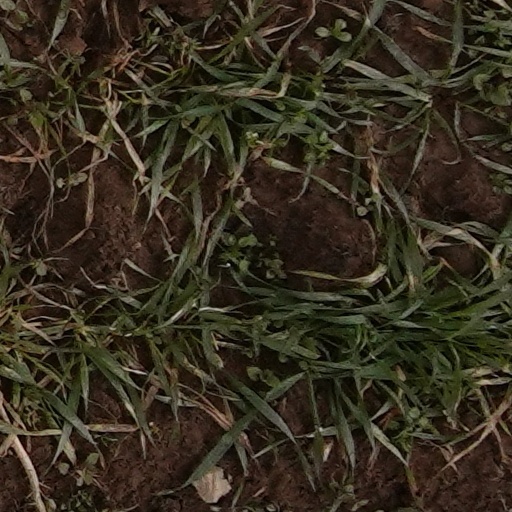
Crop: wheat